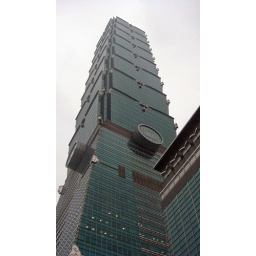
My favourite building in the world, Taipei 101. A beautiful glass monument to modern Taiwan